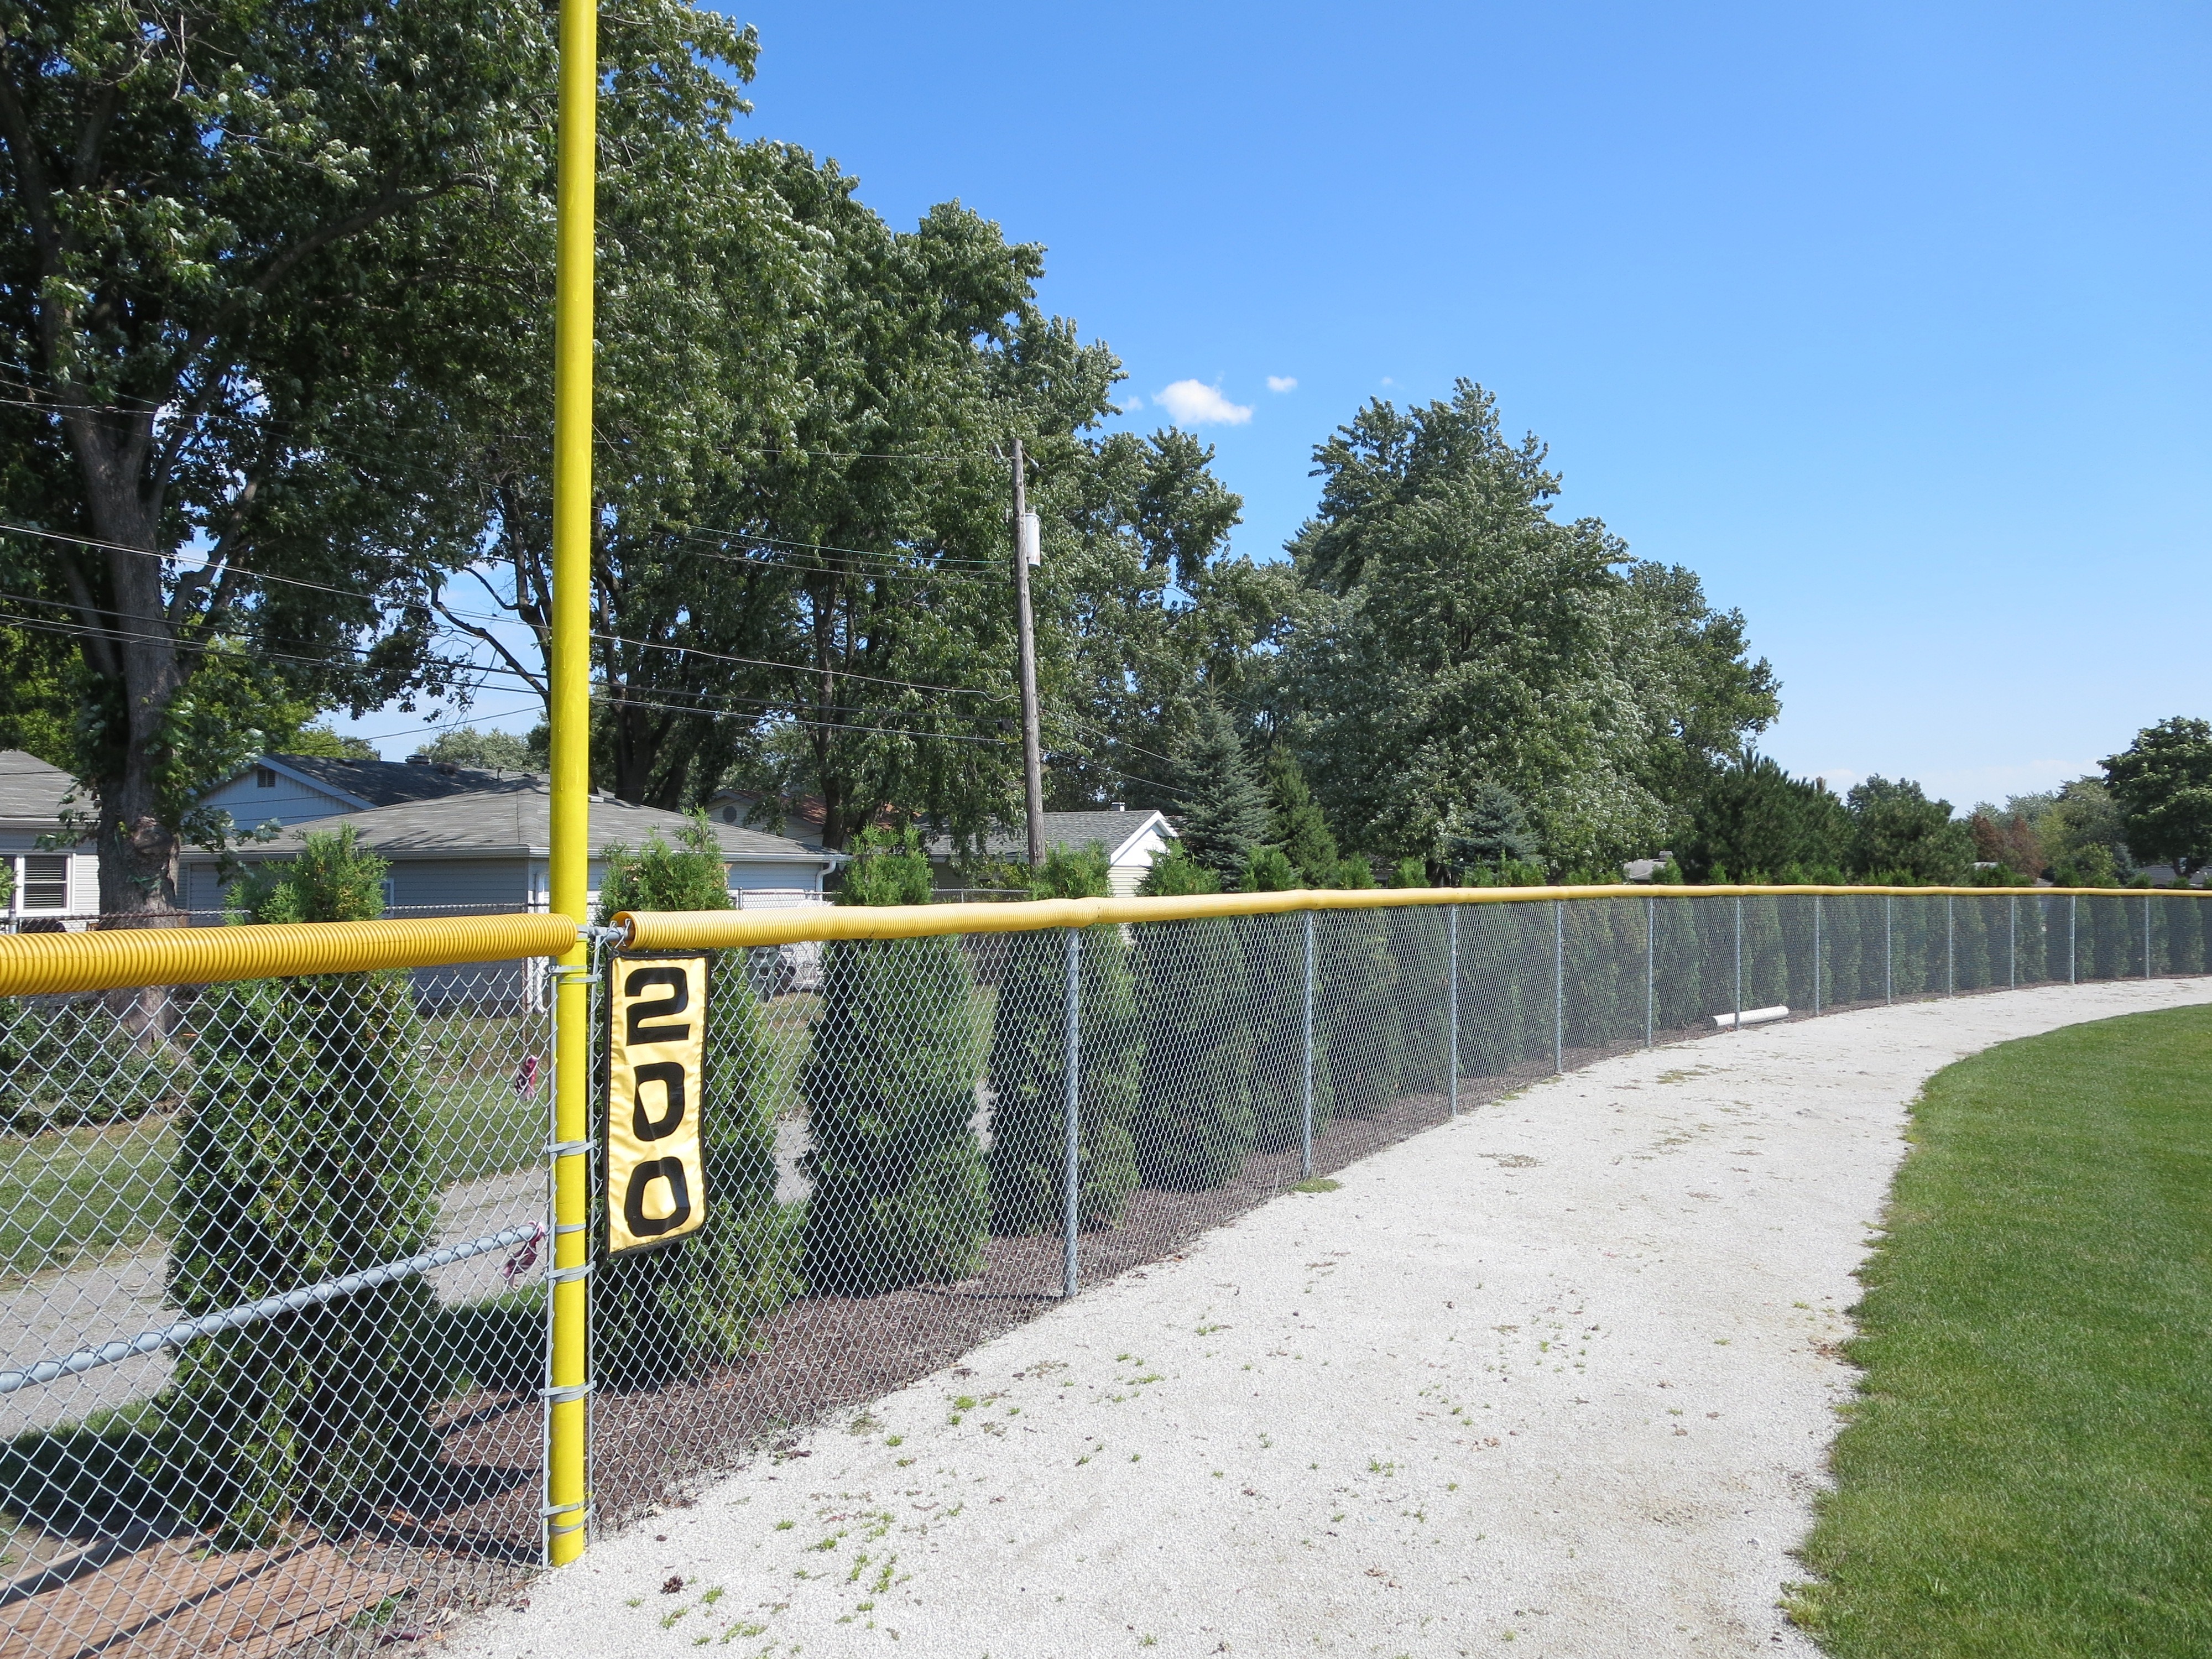
grass, fence, track, baseball, sport, field, game, walkway, athletic, park, waterway, activity, trees, outdoors, sports, athletics, outfield, outdoor structure, home fencing